Sergio Busquets

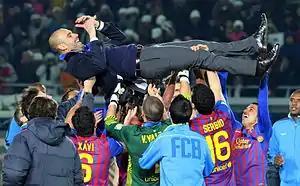
A group of association football players, who played for FC Barcelona at the time of the photo, lifting their coach after winning their second FIFA Club World Cup.

On 11 October 2008, Busquets earned his first cap for Spain's under-21 in their 2009 UEFA European Under-21 Championship qualification play-offs first-leg away match against Switzerland. He scored in the 17th minute of a 1–2 loss, though they eventually emerged victorious 4–3 on aggregate. On 28 December, he played his first game for the Catalan representative side, starting in a 2–1 win over Colombia at the Camp Nou.